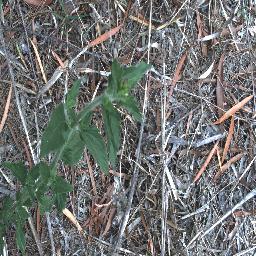
Label: siam_weed